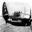
Label: airplane